Bergmagazin

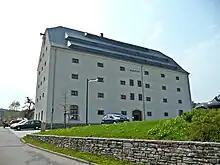

A Bergmagazin is a building that served as a granary for miners and the population of mining towns in German-speaking Europe.